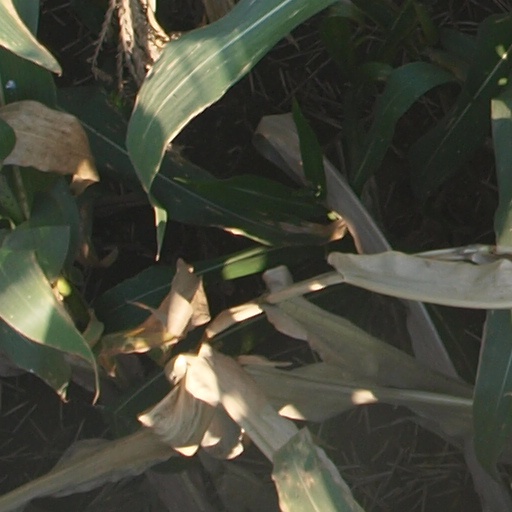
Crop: maize; corn